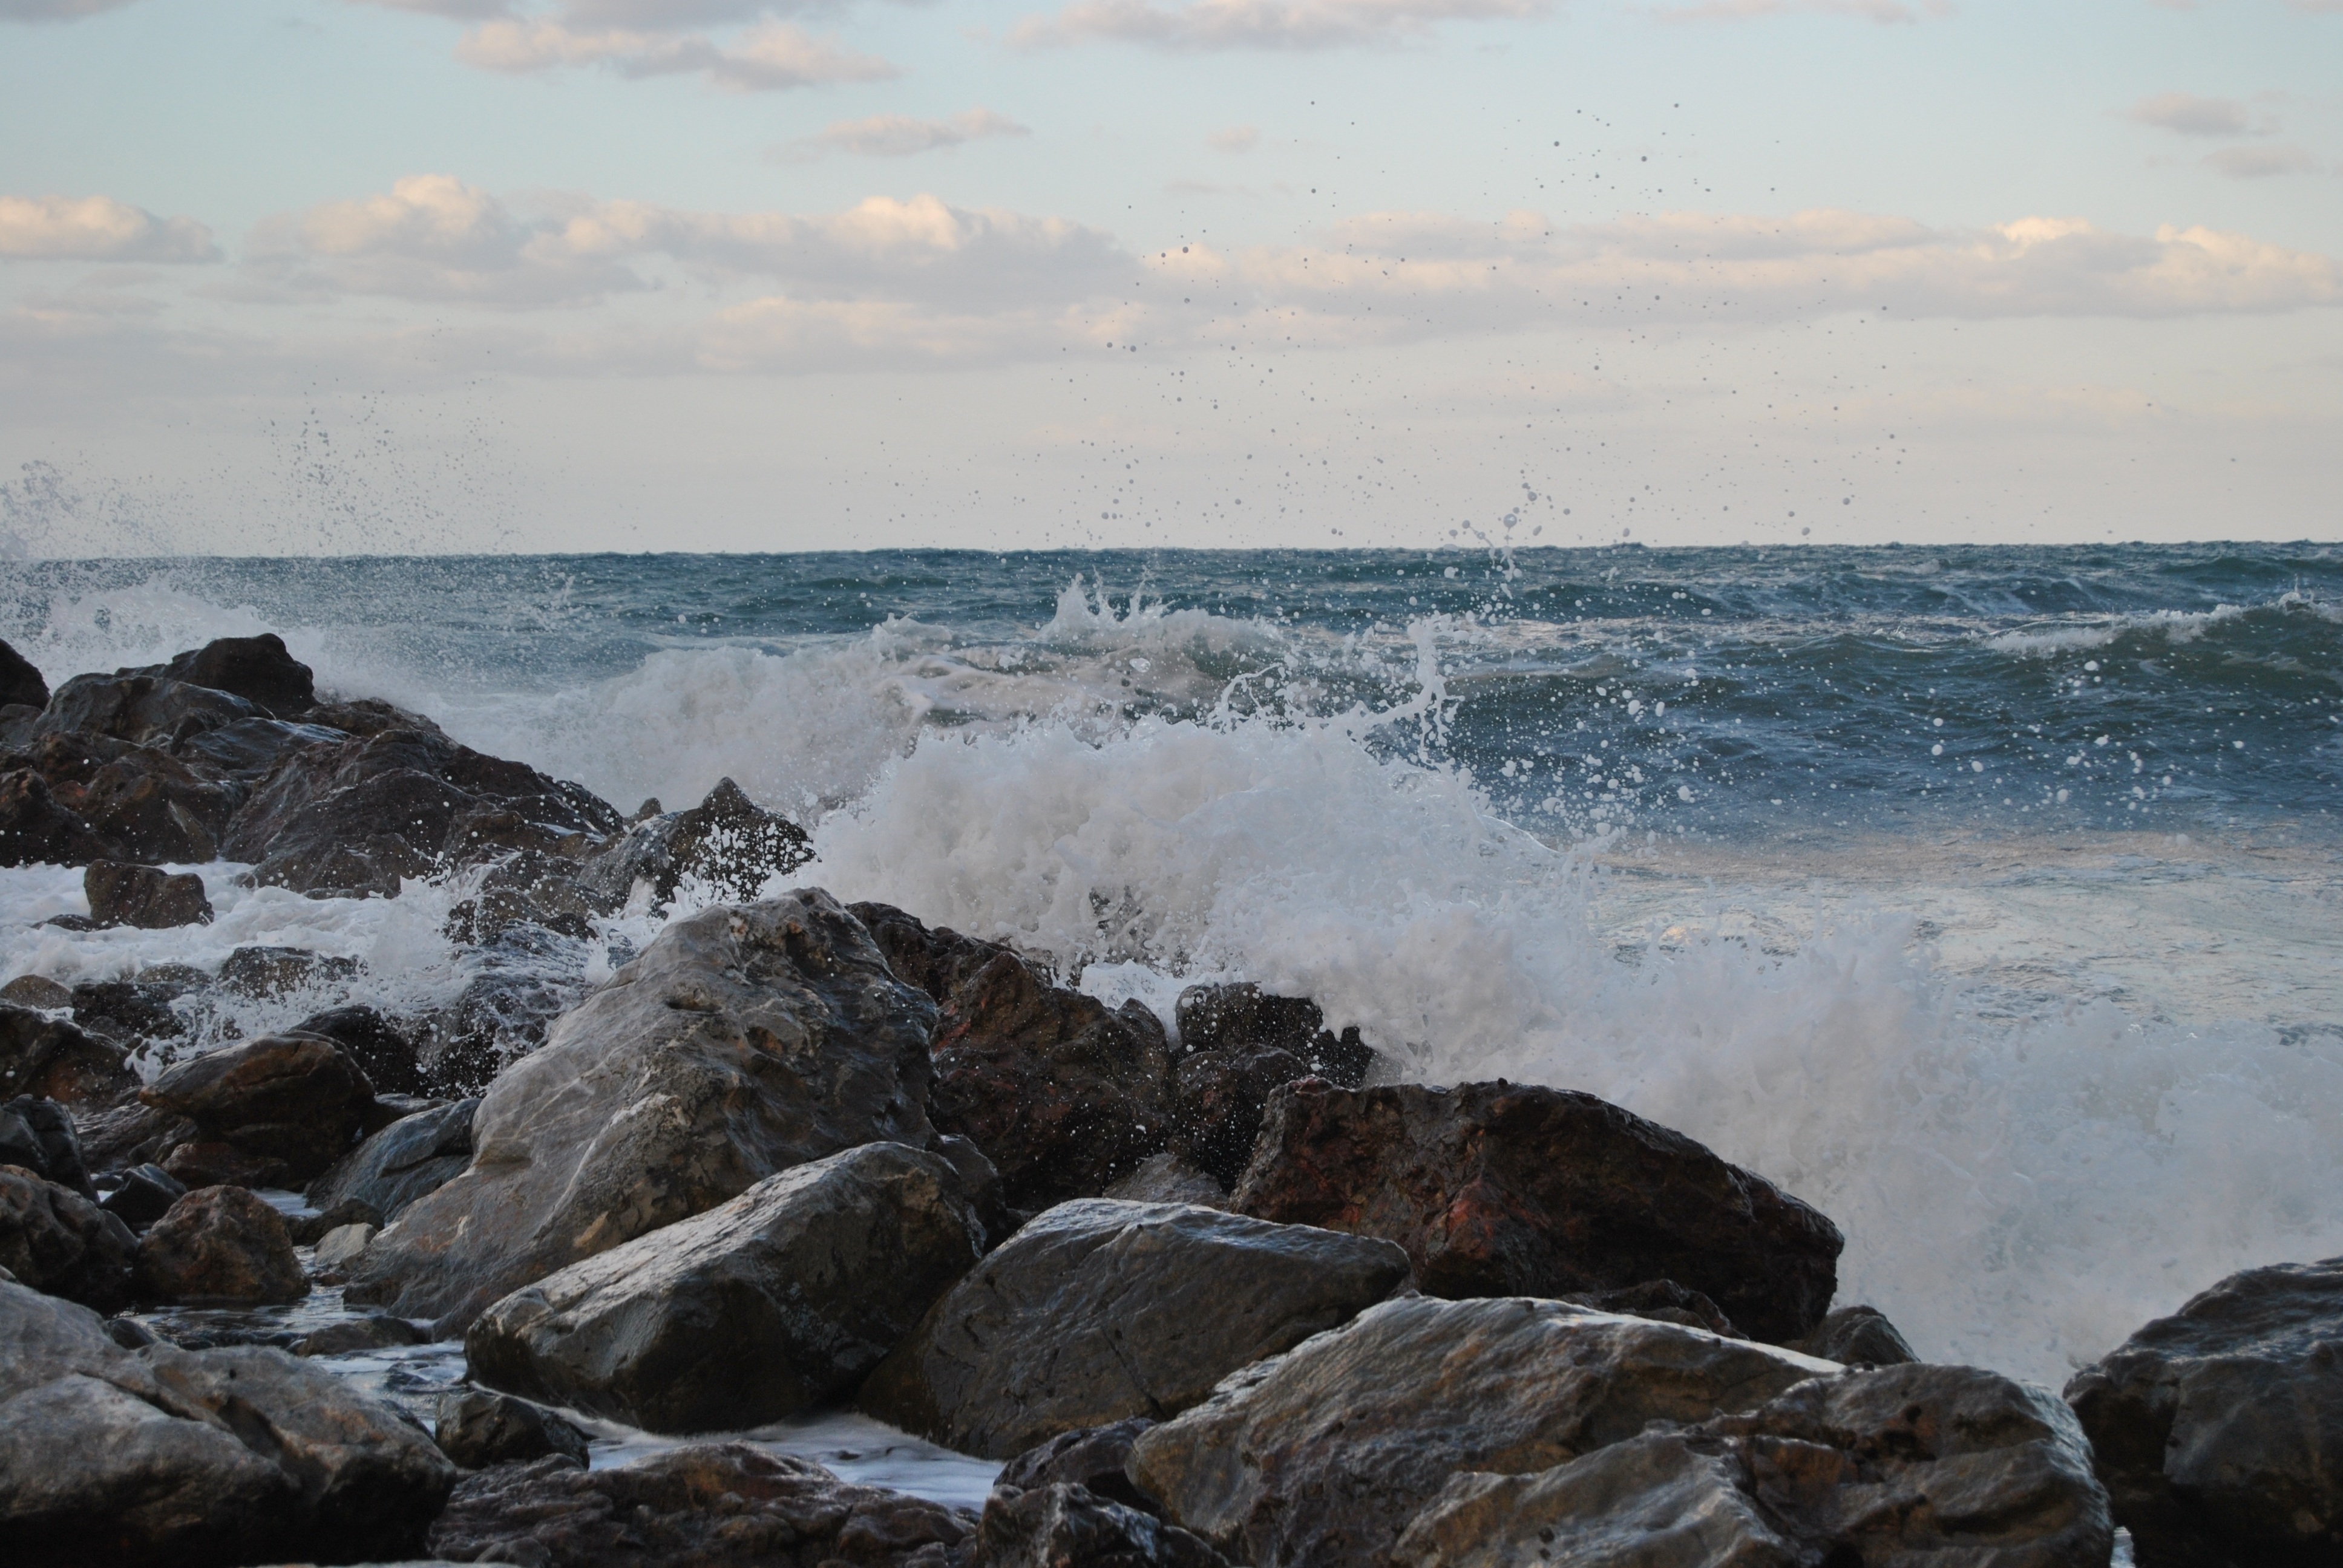
beach, sea, coast, water, sand, rock, ocean, horizon, cloud, sunrise, morning, shore, wave, cliff, holiday, bay, terrain, material, body of water, stones, greece, booked, cape, crete, sea bay, atmospheric phenomenon, wind wave